Hull University Labour Club

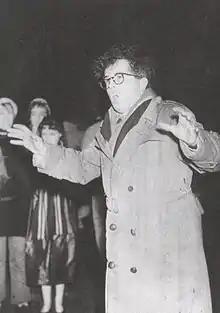
A young Kevin McNamara, then Secretary of Hull University students' union, leading a protest of Hull students in Hull city centre against the Franco-British invasion of Suez in 1956. The University Conservative Association made an attempt to kidnap Kevin during the protest.

In 1946, however, Labour Party-oriented students in Cambridge, Oxford and the LSE created the National Association of Labour Student Organisations (NALSO) as a representative body for all Labour Clubs. As then-confidential NALSO memos to the General Secretary of the Labour Party show, they were keen to combat Marxist influence nationally in the NUS and on campus, and also internationally in the International Union of Socialist Youth (IUSY). The creation of Labour Clubs as separate and distinct from Socialist Societies was part of this strategy. NALSO's annual report of 1957–58 gave an account of left-wing student politics during this period: